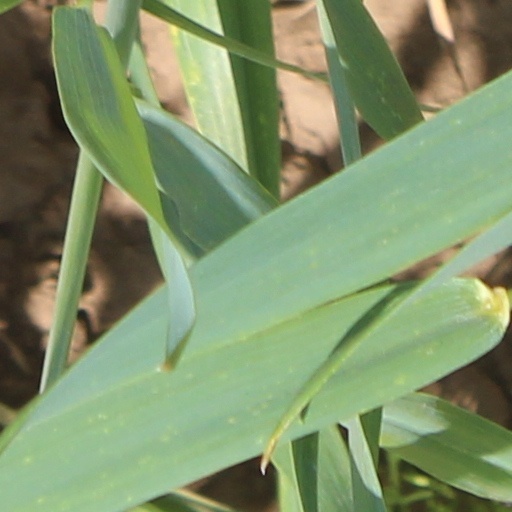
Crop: wheat